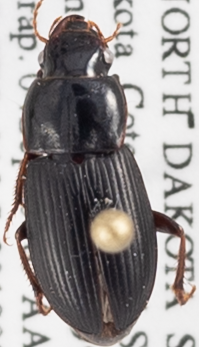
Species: Harpalus somnulentus
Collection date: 2018-09-04
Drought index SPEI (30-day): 0.03
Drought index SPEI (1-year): -0.142
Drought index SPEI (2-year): -0.492